Saratoga Chalk

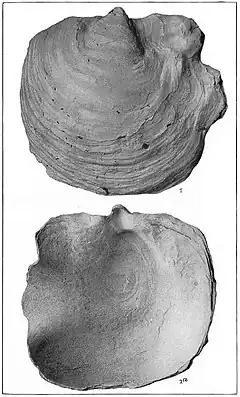
Fossils from the Saratoga Chalk

The Saratoga Chalk is a geologic formation in Arkansas. It preserves fossils dating back to the Cretaceous period, specifically ammonites.